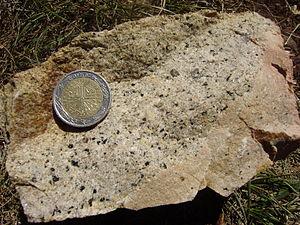
Un aplite est une roche filonienne leucocrate de granulométrie très fine. Les aplites sont associés, soit à des roches magmatiques, soit à des roches métasomatiques.